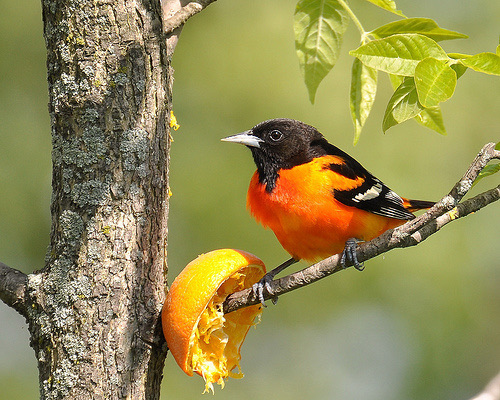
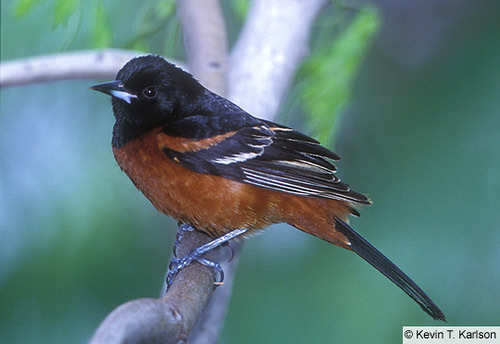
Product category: misc
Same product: yes